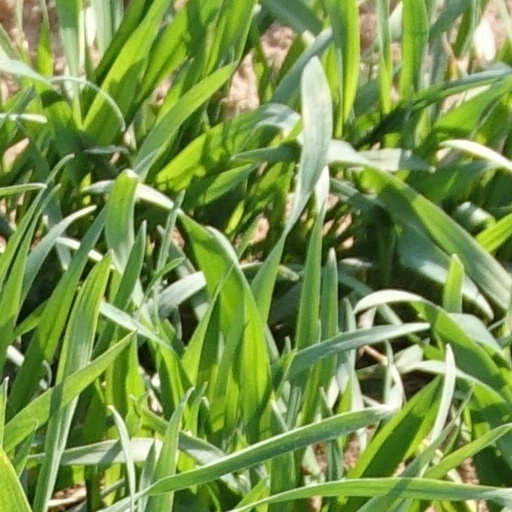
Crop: wheat